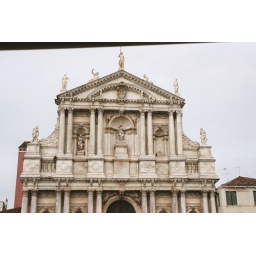
The black edge at the top of the photo is the roof of the vaporetto (small watercraft used as public transportation in Venice).